Environmental threats to the Great Barrier Reef

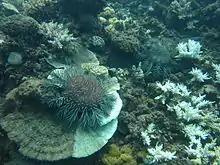
Crown-of-thorns starfish and eaten coral off the coast of Cooktown, Queensland

According to the GBRMPA in 2014, the most significant threat to the status of the Great Barrier Reef is climate change, due to the consequential rise of sea temperatures, gradual ocean acidification and an increase in the number of "intense weather events". Hughes writes of "the demonstrable failure of the state and Commonwealth" to address the issue of climate change in his August 2014 article. Furthermore, a temperature rise of between two and three degrees Celsius would result in 97% of the Great Barrier Reef being bleached every year.